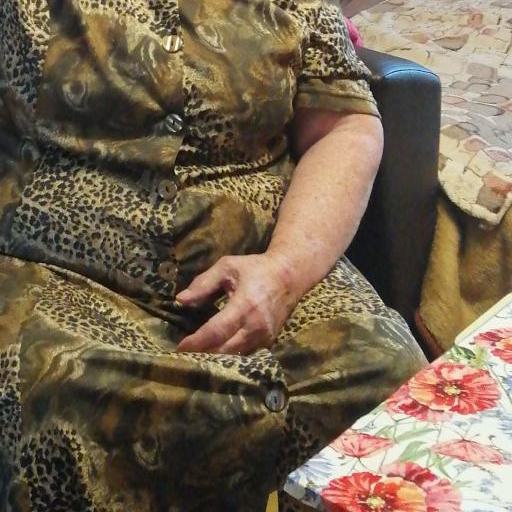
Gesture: no_gesture